Lady in Danger (play)

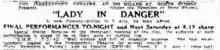
SMH ad 14 Mar 1942

The play was first produced by Doris Fitton at the Independent Theatre in Sydney in early 1942 starring Gwen Plumb. (Although the character of Monica Sefton had appeared in Afford's earlier radio play "A Cat Across Their Path".)